Turenki railway station

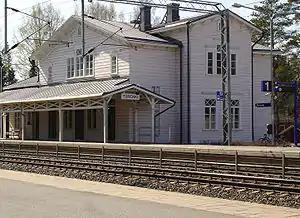

The Turenki railway station (formerly "Turengi") is located in the municipality of Janakkala, Finland, in the urban area and municipal seat of Turenki. It is located along the Riihimäki–Tampere railway, and its neighboring stations are Hämeenlinna in the north and Ryttylä in the south.